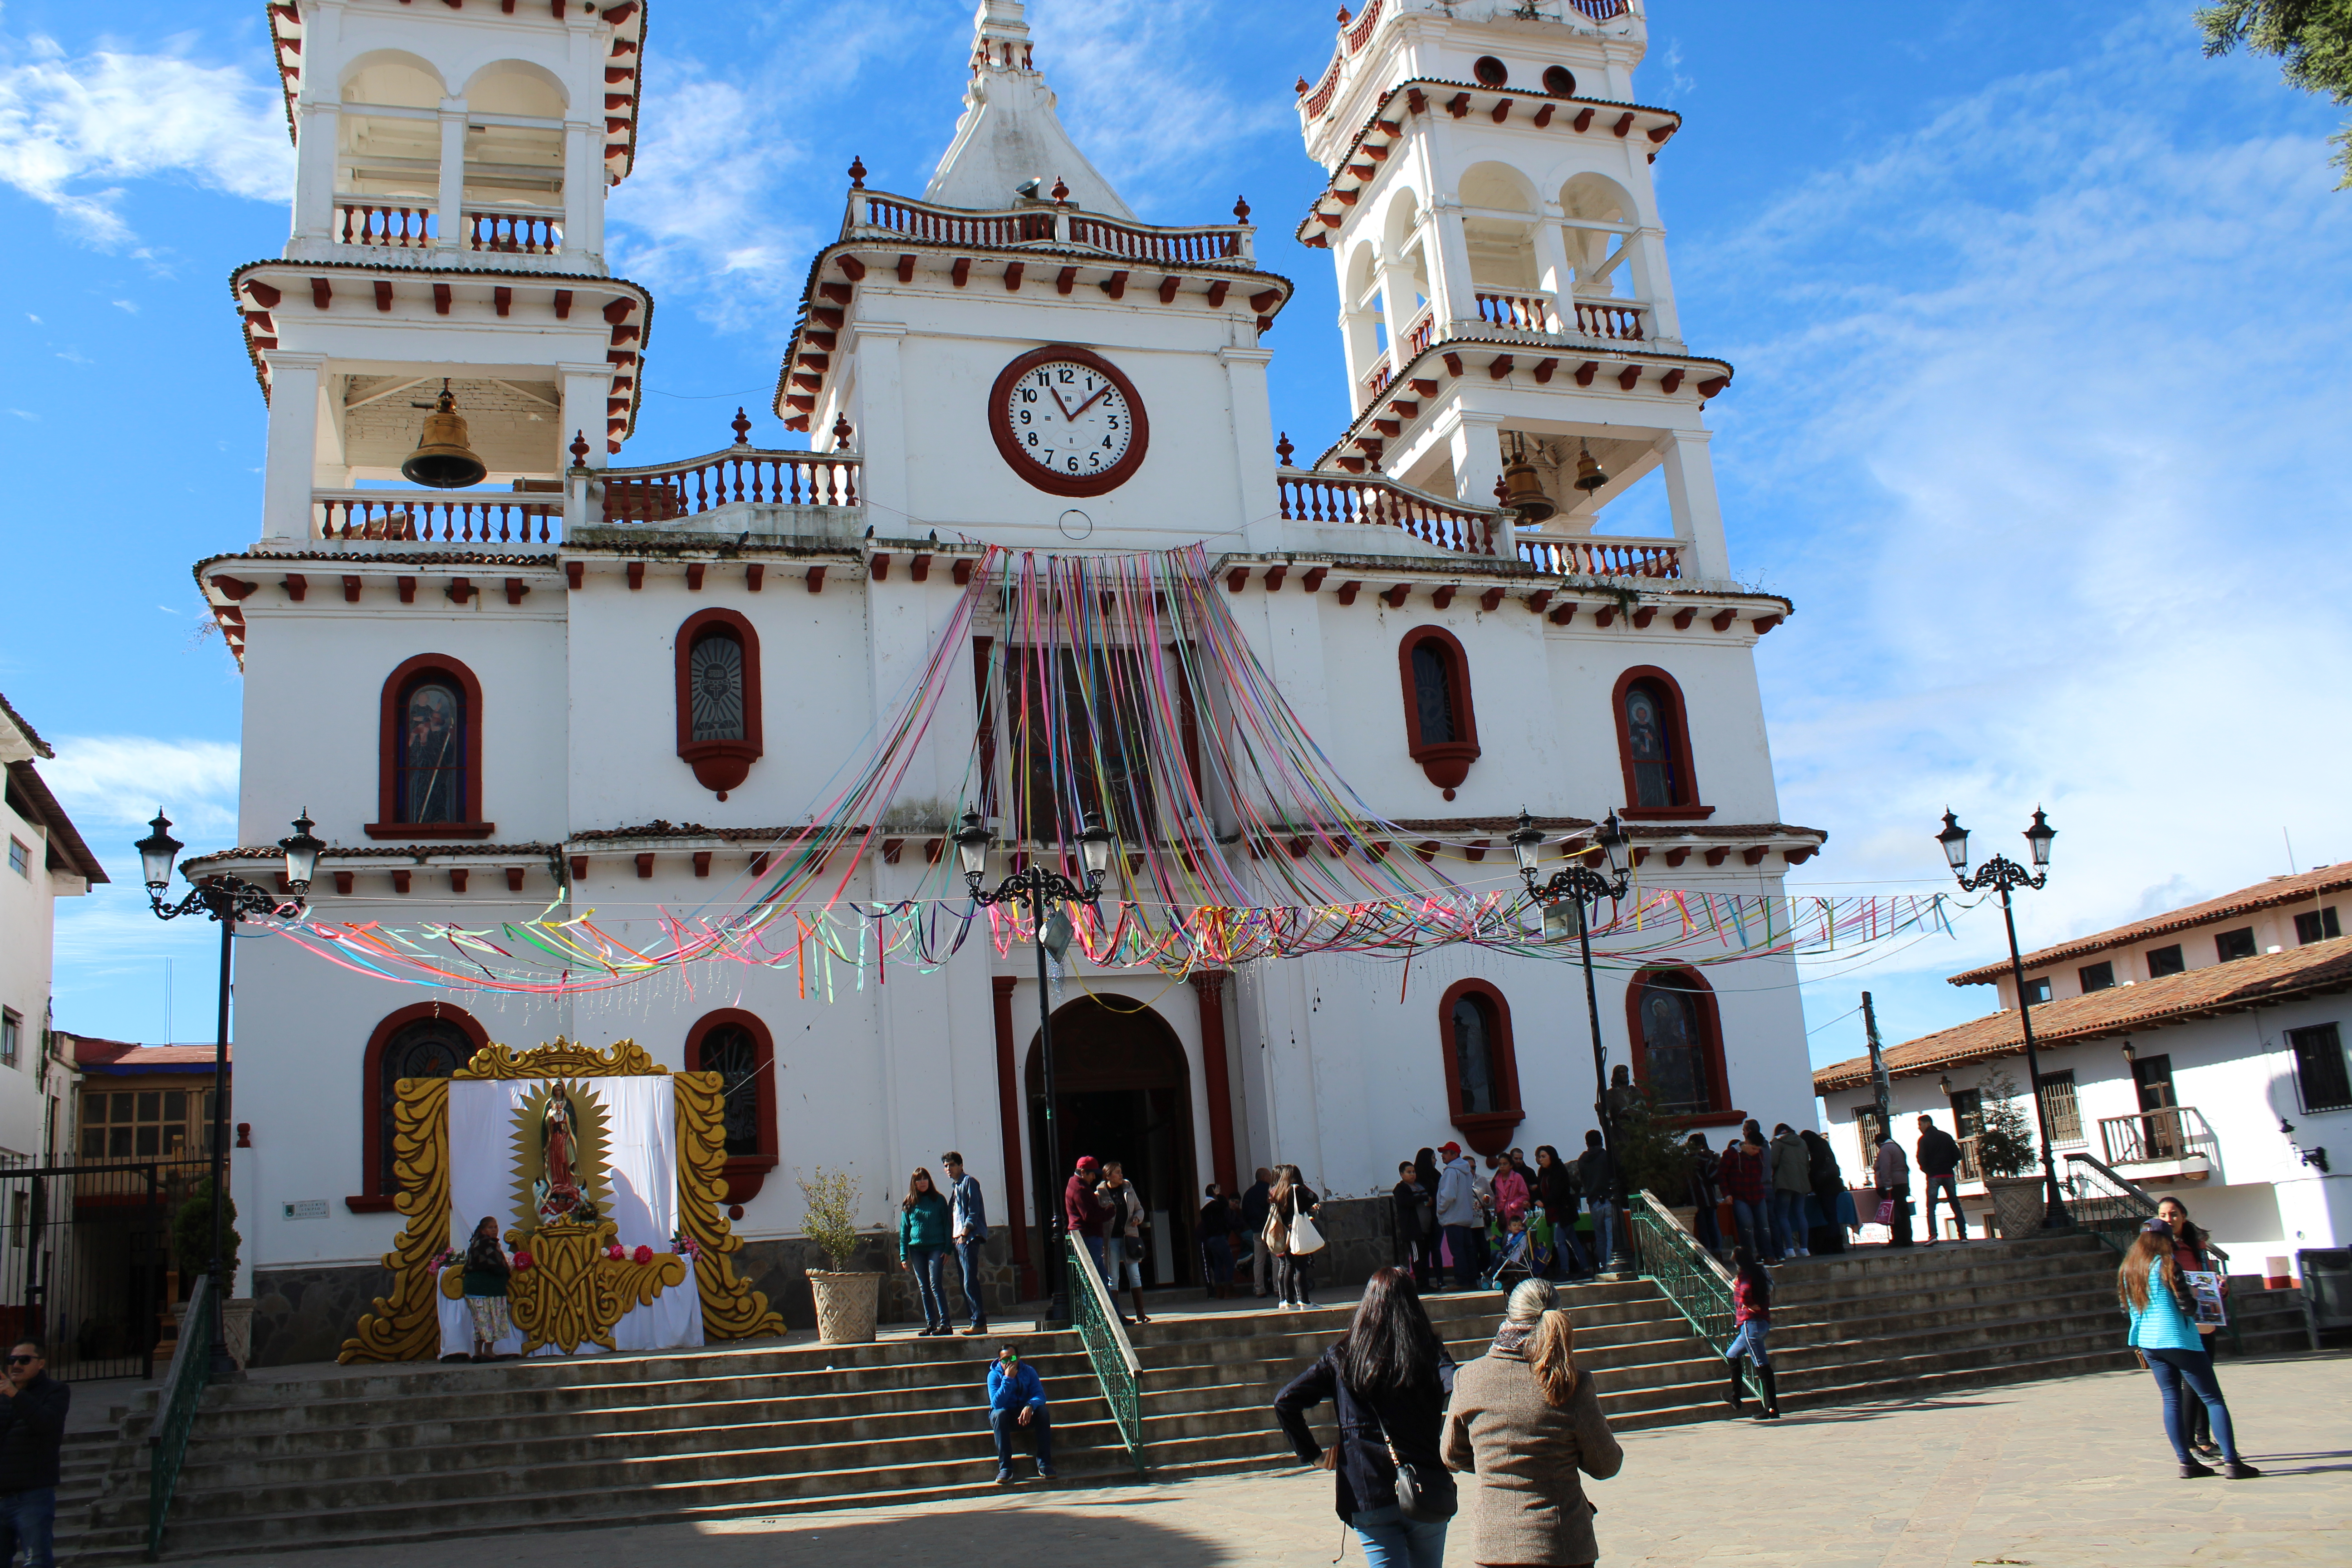
church, landmark, architecture, town, building, tourism, sky, place of worship, tourist attraction, facade, vacation, world, city, recreation, leisure, temple, historic site, amusement park, plaza, cathedral, shrine, travel, nonbuilding structure, convent